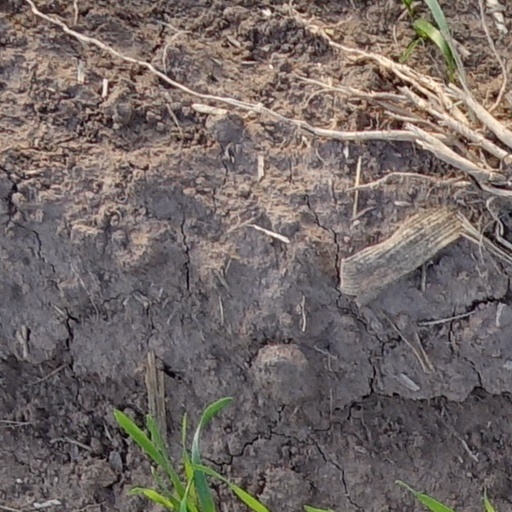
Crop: wheat